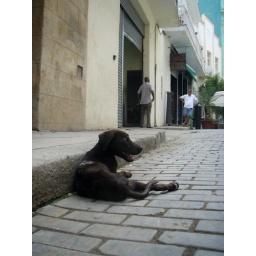
A poor little street dog in Havana Vieja